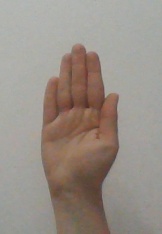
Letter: seen